List of highest-paid NHL players by season

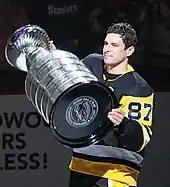
, Sidney Crosby has topped the list of lifetime salary since completion of the .

Salary figures prior to the 1989–90 season are not readily available. The following table presents a sample of salaries from various seasons; the players listed were not necessarily the highest paid that year.